Hiram M. Hiller Jr.

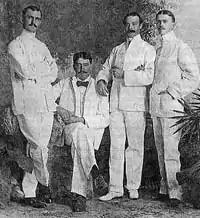
Hiller (left), Furness, and Harrison, with Lewis Etzel, Furness' assistant. Photographed in Singapore, 1898.

Hiller, Furness, and Harrison embarked on a series of expeditions to East and Southeast Asia and Oceania. The three did not always travel together, and the records of their travels are fragmentary in places. Their first two voyages are the best-documented; the last voyage the worst.